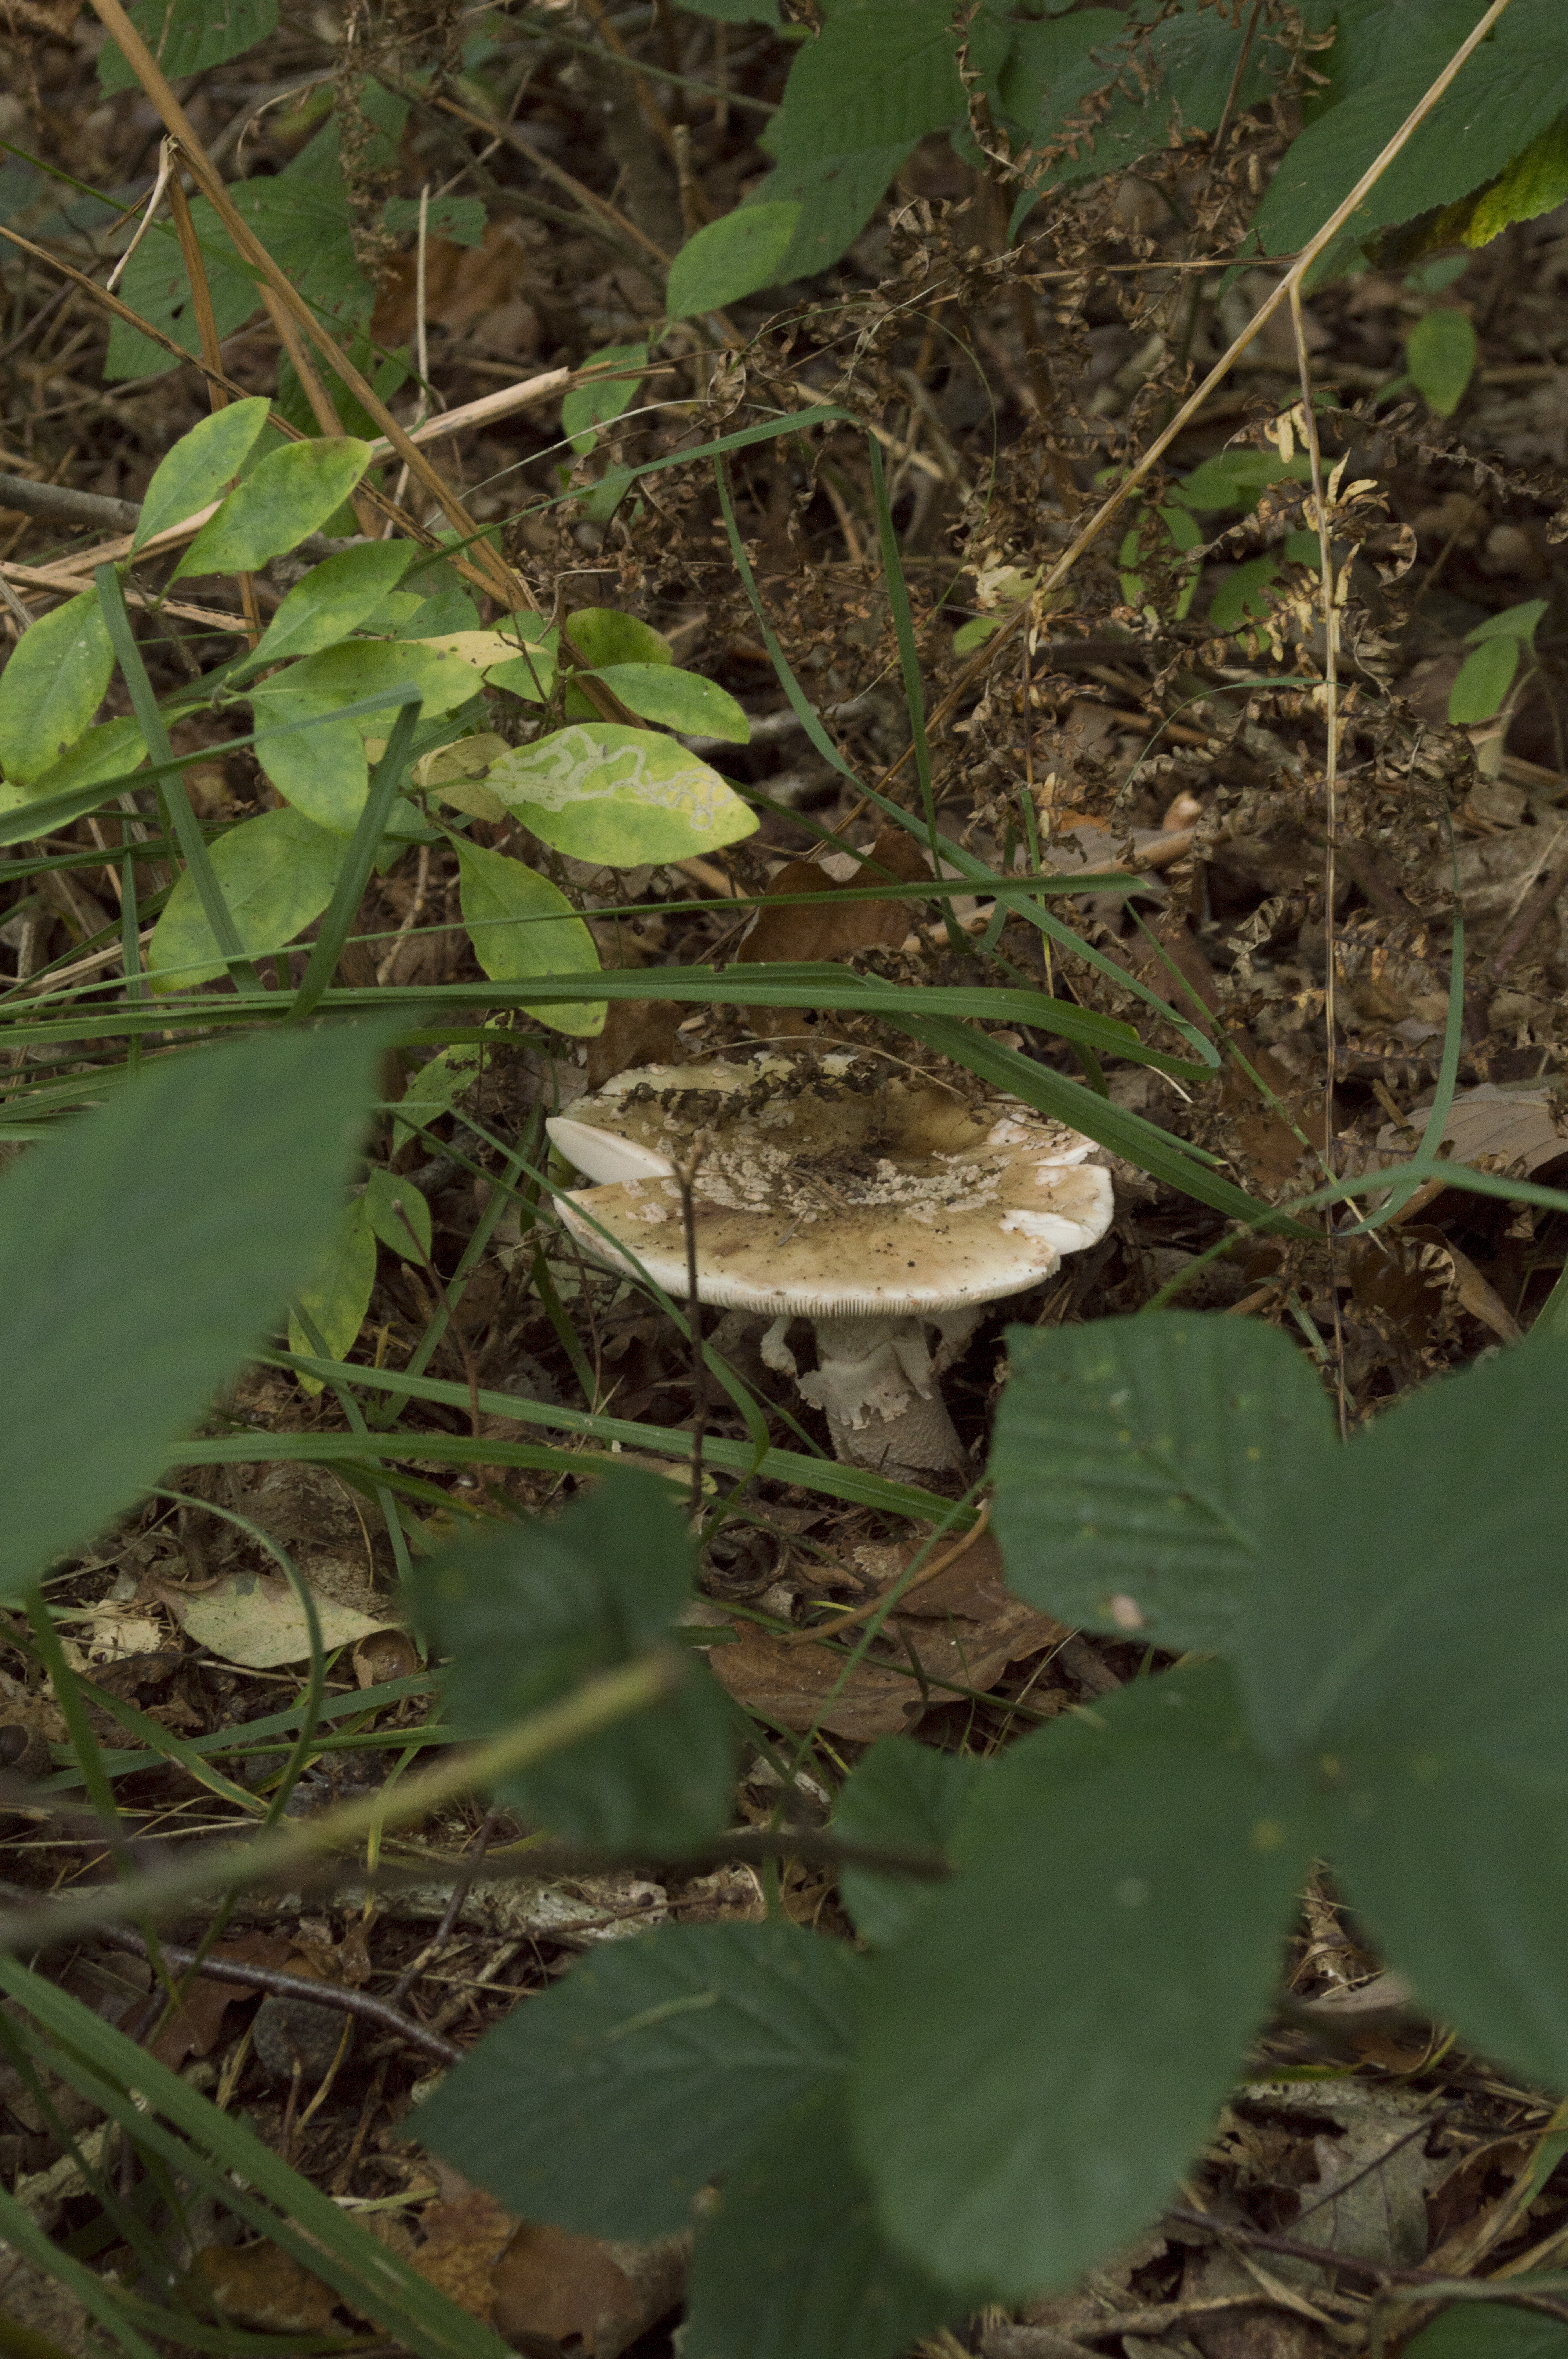
forest, outdoor, plant, photography, texture, leaf, flower, photo, wildlife, jungle, soil, botany, mushroom, nikon, funghi, flora, fauna, plants, holland, nederland, netherlands, vegetation, dutch, rainforest, outdoorphotography, picture, photograph, fotos, foto, fotografie, depthoffield, woodland, herfst, habitat, bos, ecosystem, paulvandevelde, pdvandevelde, padagudaloma, natuurfotografie, naturephotographer, dordrecht, nederlandinfotos, pvdvfotografie, pdvandeveldedordrecht, nederlandsefotografie, dutchphotogaraphy, totallydutch, fotografienederland, hollandsefotografie, fotografieholland, paddenstoel, breda, liesbos, paddestoel, zwam, paddos, pilz, erdschwamm, deboswachterij, erdswam, natural environment